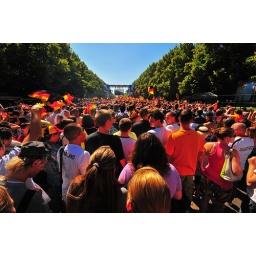
FIFA Fan Fest: German boys out in the green